Henry VI, Part 3

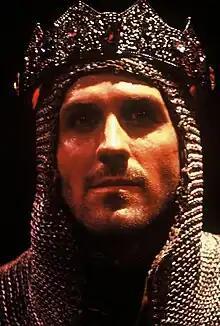
Edward IV (Travis Brazil), in a 2004 Carmel Shakespeare Festival production of the play

The dissolution of the House of York however doesn't end with the death of York himself. Later, in Act 3, Scene 2, Richard further dissolves the family by revealing his ambition to usurp Edward's throne, and thereby disinherit Edward's children, his own nephews; "Ay, Edward, use women honourably./Would he were wasted, marrow, bones, and all,/That from his loins no hopeful branch may spring/To cross me from the golden time I look for" (ll.124–127). After murdering Henry, Richard then outlines his plan to bring this about, vowing to turn Edward against Clarence: